Hospitals in medieval Scotland

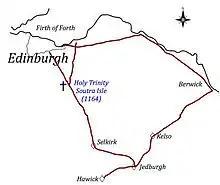
Soutra Aisle Hospital and Drover Roads in the Scottish Borders

In this case, a drover's road that ran north towards Edinburgh suggests a probable association. There were two main drover's roads starting in Hawick and dividing at Jedburgh into an easterly and a westerly route north. The westerly route passed through Selkirk and adjacent to Soutra Isle Holy Trinity. – see adjacent map. It is probable that Dere Street(North) (Start NT 453 582; End NT 482 545) is the likely route. The RCAHMS records the evidence as: